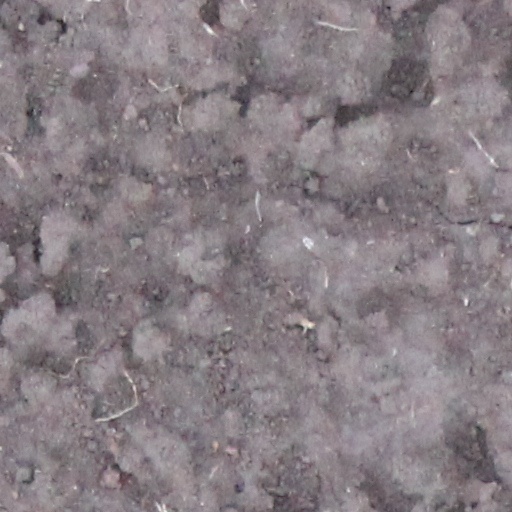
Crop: wheat